Selinunte

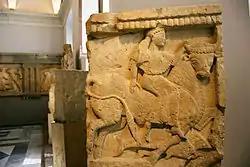
Europa on the bull: Metope from Temple Y

East of Temple D is a small altar in front of the basement of an archaic shrine: Temple Y, also known as the Temple of the Small Metopes. The recovered metopes have a height of 84 centimetres and can be dated to 570 BC. They depict a crouching Sphinx in profile, the Delphic triad (Leto, Apollo, Artemis) in rigid frontal view, and the Rape of Europa. Another two metopes can be dated to around 560 BC and were recycled in the construction of Hermocrates’ wall. They show the quadriga of Demeter and Kore (or Helios and Selene? Apollo?) and an Eleusinian ceremony with three women holding ears of grain (Demeter, Kore, and Hecate? The Moirai?). They are kept at the Antonino Salinas Regional Archeological Museum.